Jamestown Polish craftsmen

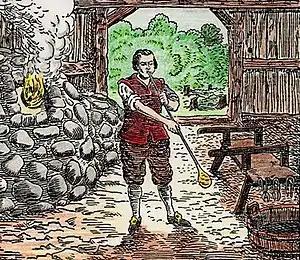
The first glass house at the Jamestown Colony was built and operated exclusively by Polish immigrants, circa. 1608

The first Polish immigrants came to the Jamestown colony in October, 1608, during the "second supply", twelve years before the Pilgrims arrived in Massachusetts. These early settlers were brought as skilled artisans by the English soldier–adventurer Captain John Smith, and included a glass blower, a pitch and tar maker, a soap maker and a timberman. English writer Richard Hakluyt wrote in 1586 that colonization would require "men skillful in burning of Sope ashes, and in making of Pitch and Tarre, and Rosen, to be fetched out of Prussia and Poland, which are thence to be had for small wages, being there in manner of slaves." John Smith traveled from England to Poland in 1603 to find artisans for his voyage to America.